Sinking Creek Valley Cluster

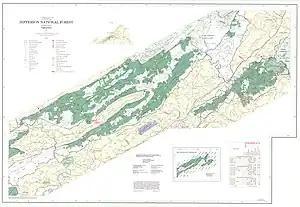
1983 Map of the north portion of the Jefferson National Forest in southwest Virginia

The cluster is about six miles north of Newport Virginia. Roads and trails in the cluster are shown on National Geographic Map 788 (Covington, Alleghany Highlands. A great variety of information, including topographic maps, aerial views, satellite data and weather information, is obtained by selecting the link with the wild land’s coordinates in the upper right of this page.